Second Bulgarian Empire

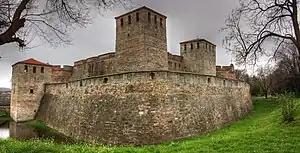
The fortress of Baba Vida in Vidin

The attempts of Ivan Alexander to fight off the Ottomans in the late 1340s and early 1350s failed after two defeats in which his eldest son and successor Michael Asen IV and his second son Ivan Asen IV may have been killed. The emperor's relations with his other son Ivan Sratsimir, who had been installed as the ruler of Vidin, deteriorated after 1349, when Ivan Alexander divorced his wife to marry Sarah-Theodora, a converted Jew. When their child Ivan Shishman was designated an heir to the throne, Ivan Sratsimir proclaimed independence.